Supreme Leader of Iran

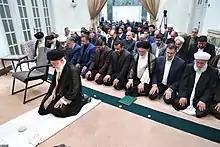
Ayatollah Ali Khamenei met with Hajj authorities, 2018

The office was established by the Constitution of Iran in 1979, pursuant to Ayatollah Ruhollah Khomeini's concept of the Guardianship of the Islamic Jurist, and is a lifetime appointment. Originally the constitution required the supreme leader to be "Marja'-e taqlid", the highest-ranking cleric in the religious laws of Usuli Twelver Shia Islam. In 1989, however, the constitution was amended and simply asked for Islamic "scholarship" to allow the supreme leader to be a lower-ranking cleric. As the Guardian Jurist ("Vali-ye faqih"), the supreme leader guides the country, protecting it from heresy and imperialist predations, and ensuring the laws of Islam are followed. The style "Supreme Leader" is commonly used as a sign of respect although the Constitution designates them simply as "Leader" (""). According to the constitution (Article 111), the Assembly of Experts is tasked with electing (following Ayatollah Khomeini), supervising, and dismissing the supreme leader. In practice, the Assembly has never been known to challenge or otherwise publicly oversee any of the supreme leader's decisions (all of its meetings and notes are strictly confidential). Members of the Assembly are elected by people in elections, and are approved by bodies (the Guardian Council) whose members are appointed by the supreme leader or appointed by an individual (Chief Justice of Iran) appointed by the supreme leader.